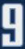
Number: 9